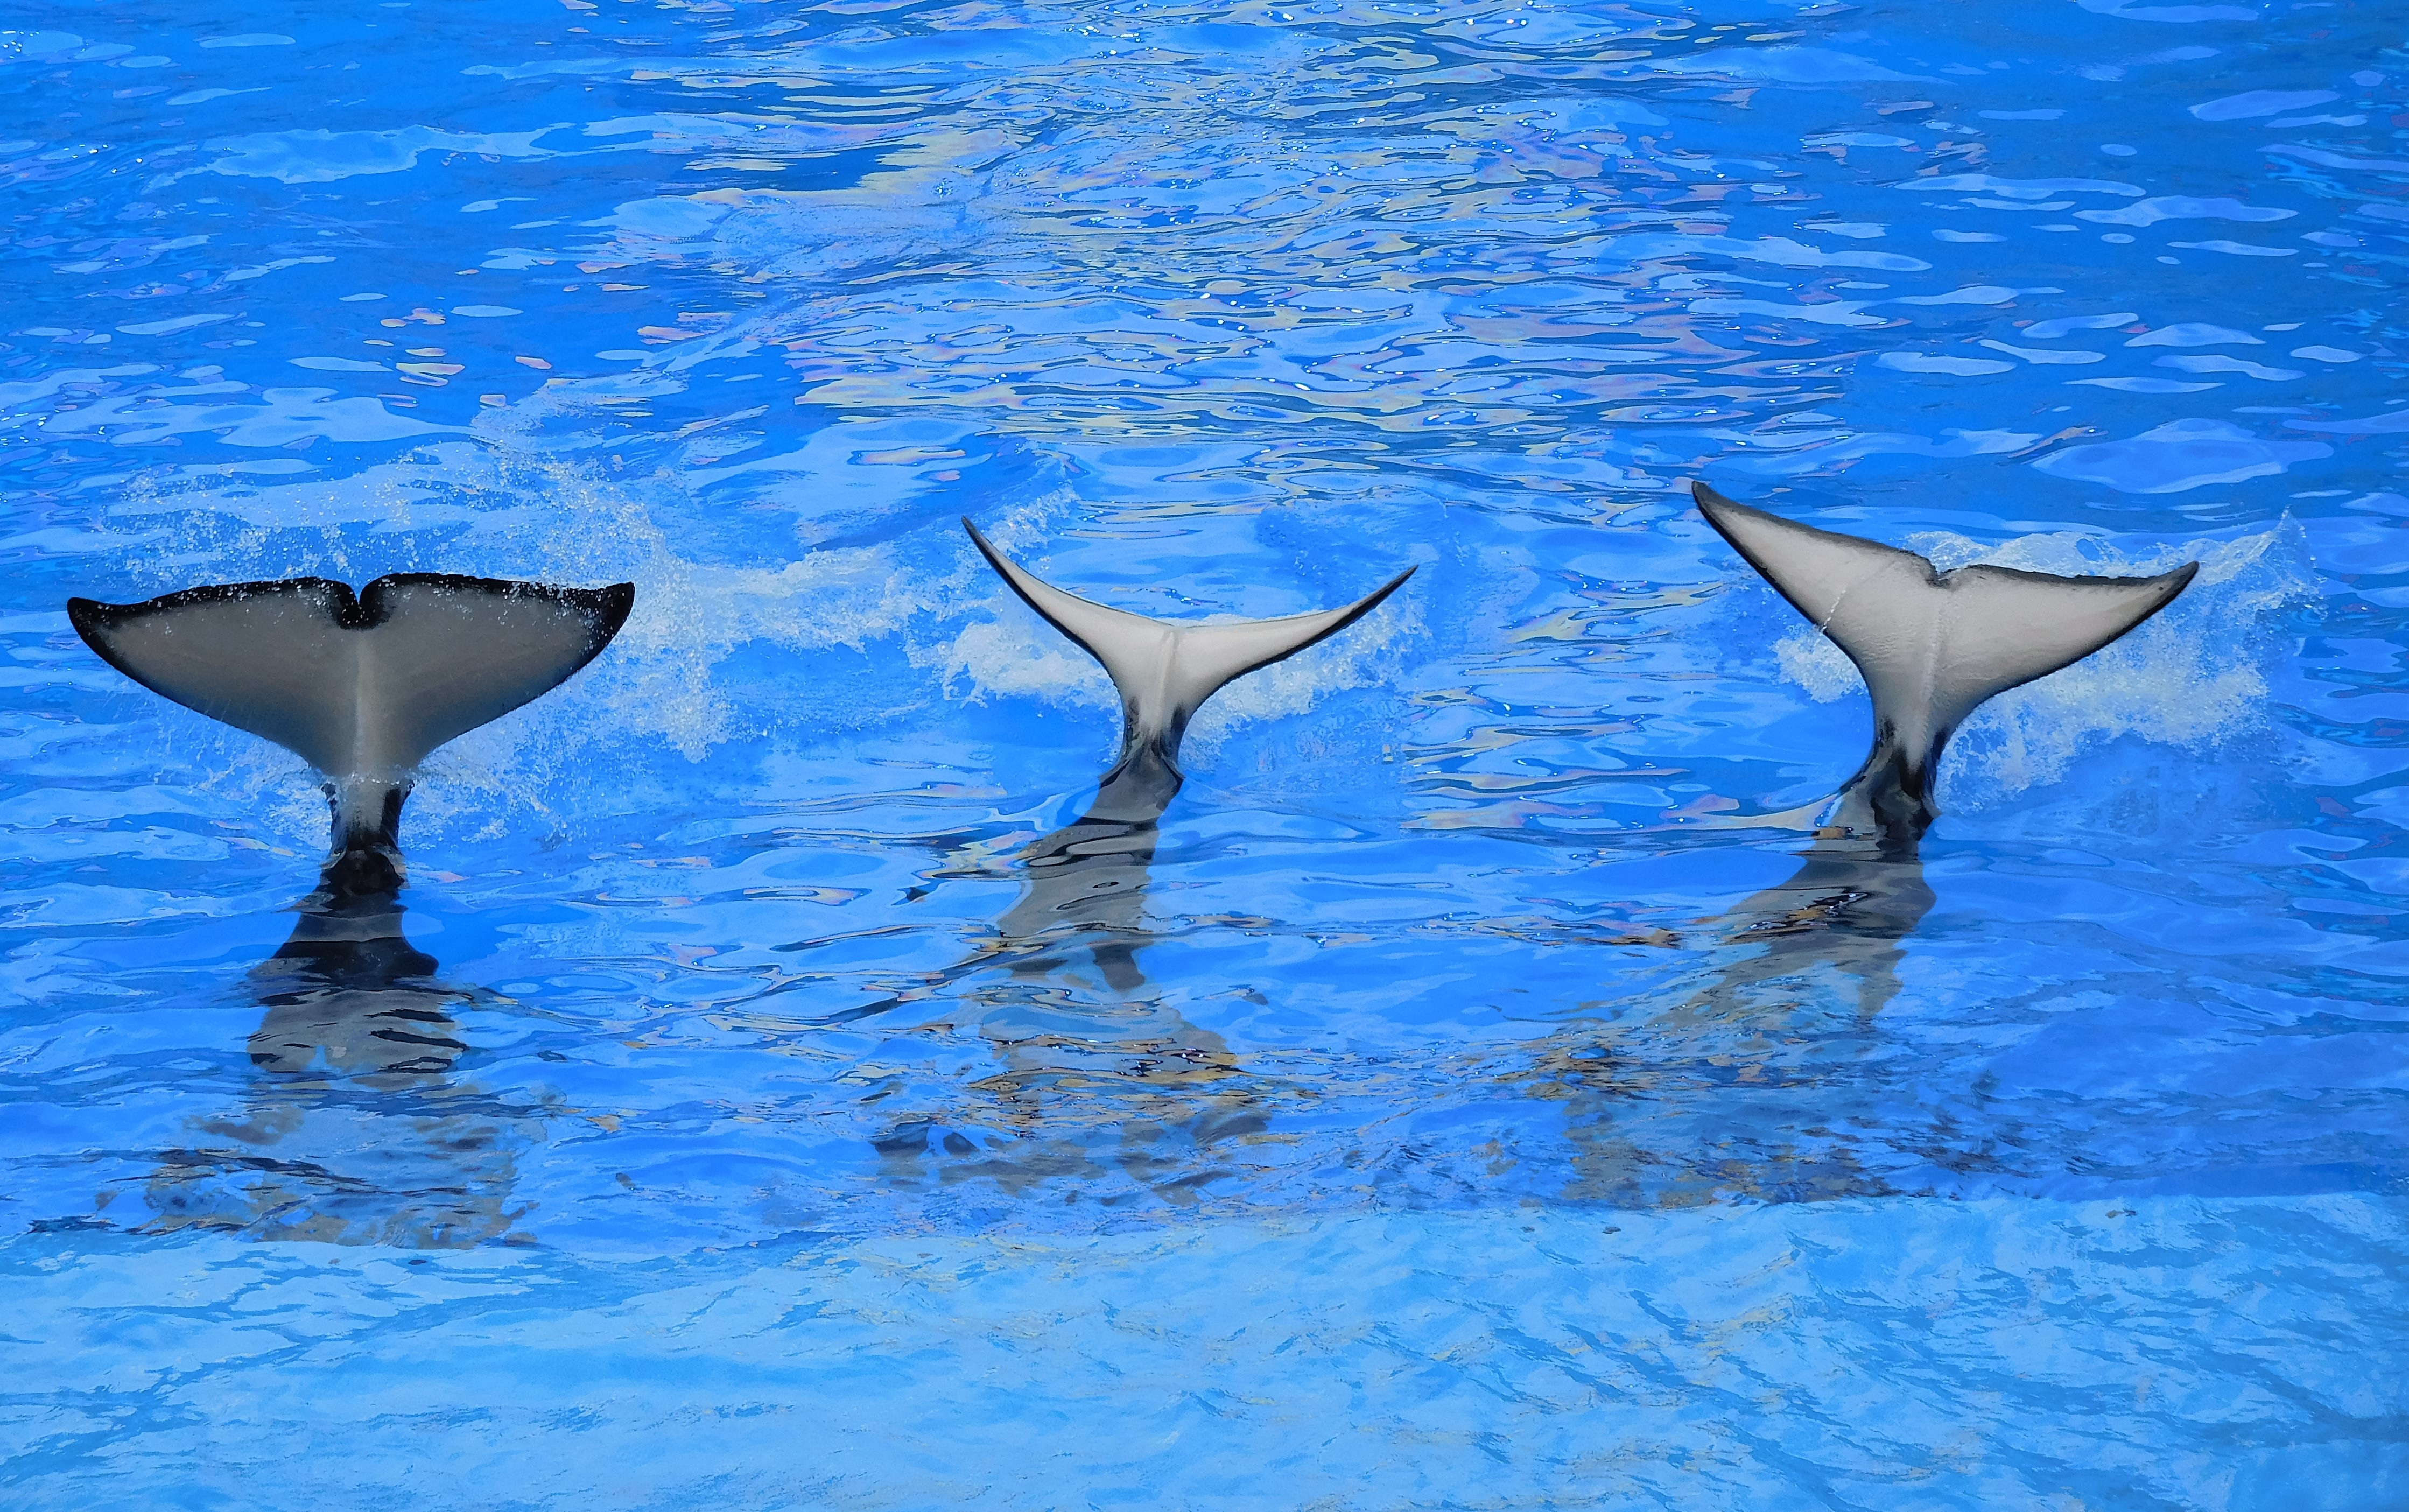
animal, splash, mammal, vertebrate, whale, dolphin, orcas, marine mammal, killer whale, marine biology, spinner dolphin, whales dolphins and porpoises, common bottlenose dolphin, short beaked common dolphin, tails of orcas